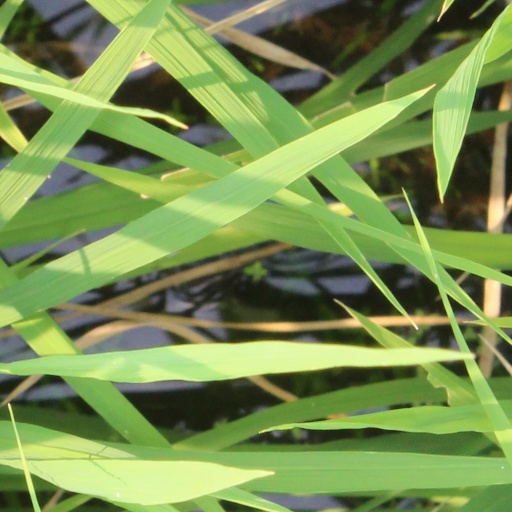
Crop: rice